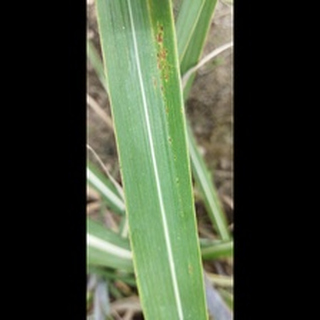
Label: sugarcane_rust